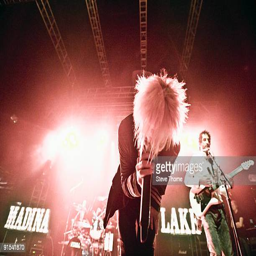
person and artist perform on stage